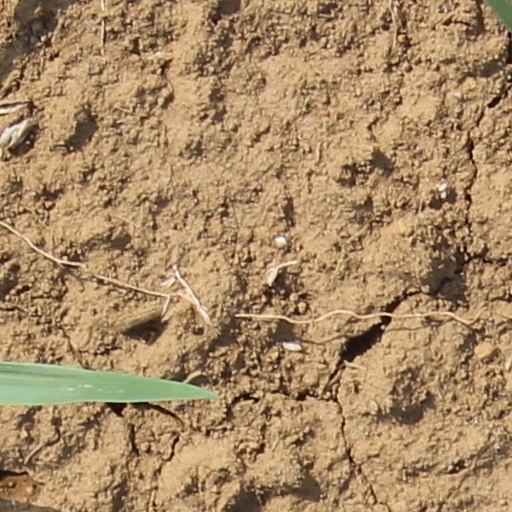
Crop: wheat